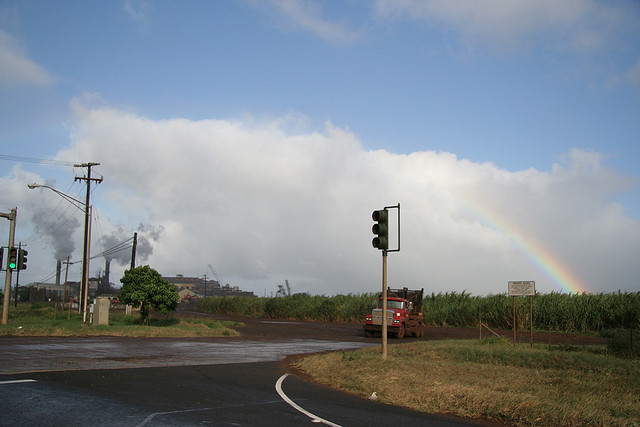
user: Given an image and a question. Answer the question in a short answer. Question: Where is roy g biv in this picture? Short Answer:
assistant: in sky